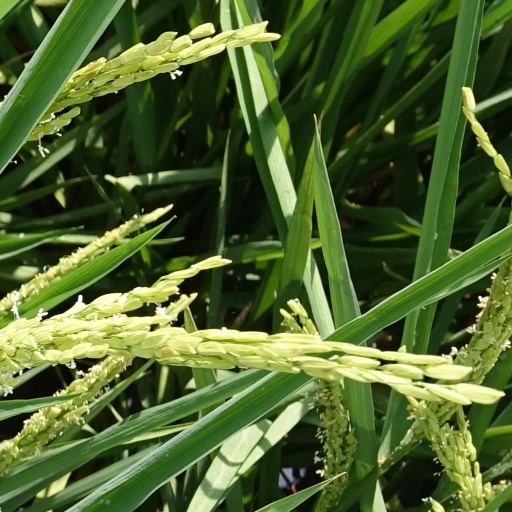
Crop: rice